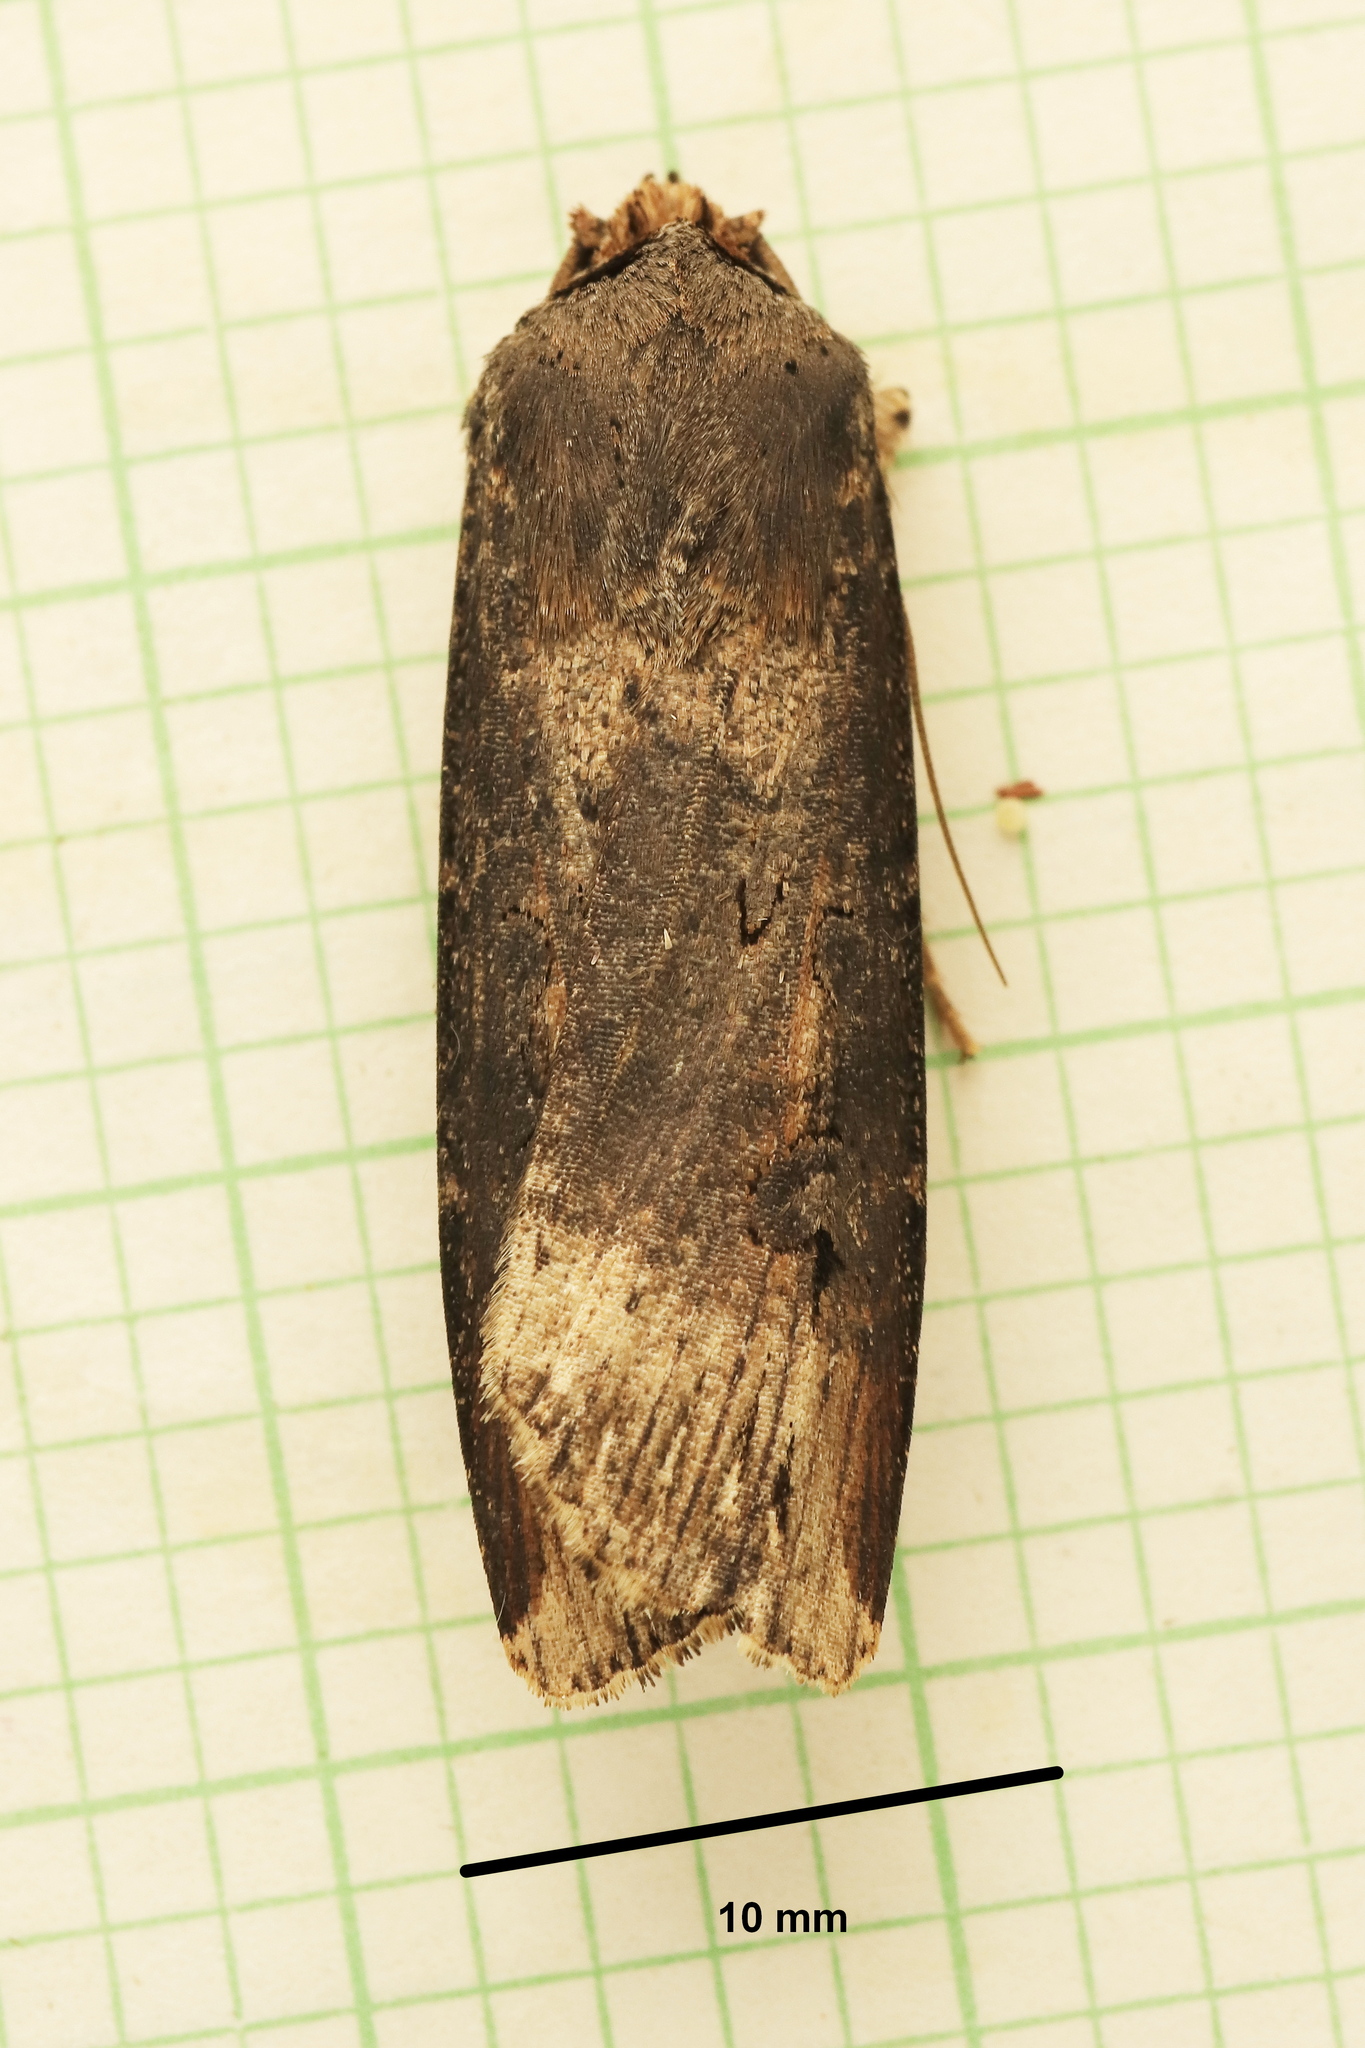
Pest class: cutworms